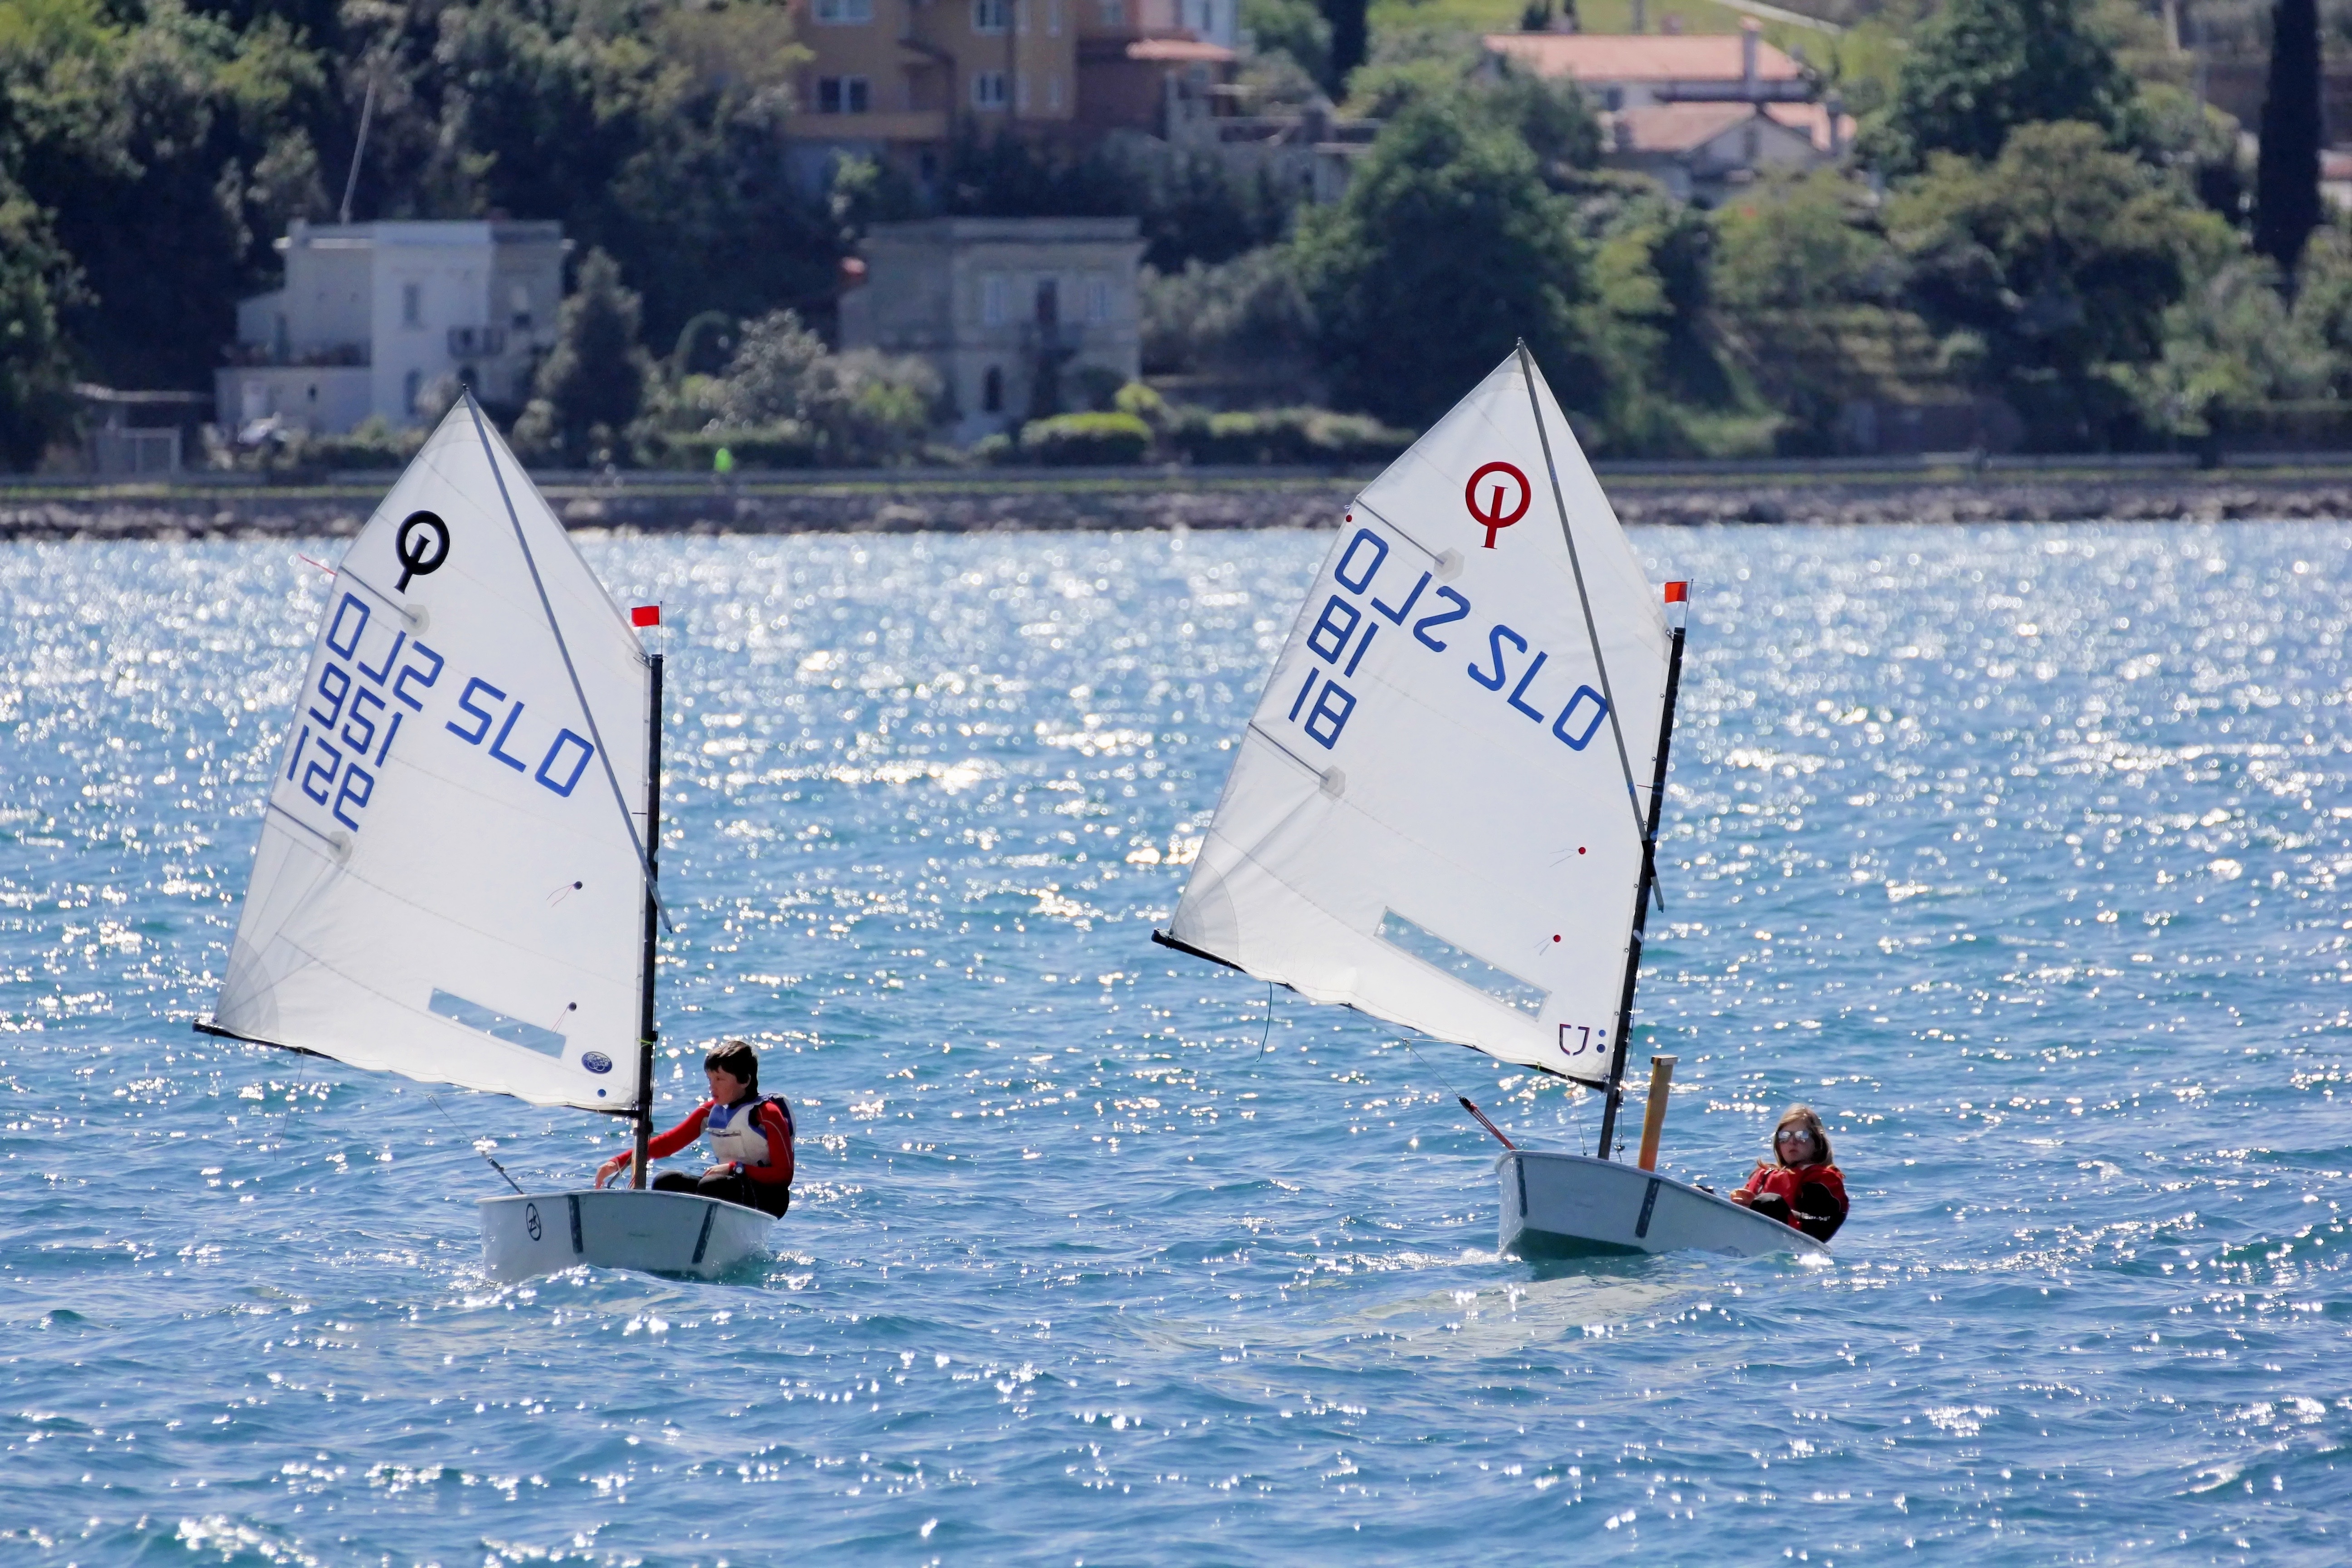
sport, boat, wind, young, vehicle, sailing, sailboat, race, sports, boating, sail, optimist, sailing ship, dinghy, yacht racing, skiff, windsports, dinghy sailing, keelboat, sailboat racing